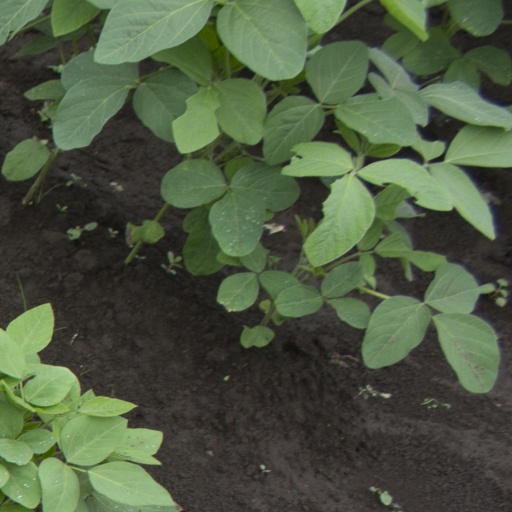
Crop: soybean